NGC 5755

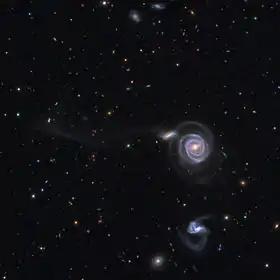
NGC 5755 (below, right), NGC 5753 (bottom, just right of center), NGC 5754 (center, right) and NGC 5752 (nearest center)

NGC 5755 is a barred spiral galaxy in the constellation Boötes, member of Arp 297 interacting galaxies group of four: NGC 5752, NGC 5753, NGC 5754, and NGC 5755.